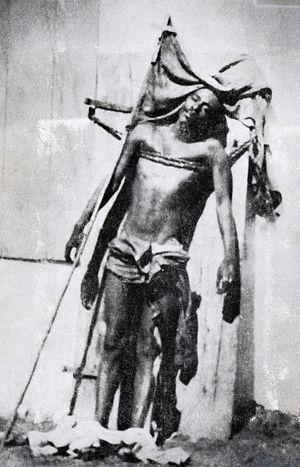
Corps de Charlemagne Péralte
François Borgia Charlemagne Péralte fut un révolutionnaire nationaliste haïtien et chef du mouvement Cacos, opposé à l'occupation d'Haïti par les États-Unis, capturé et exécuté par l'armée américaine près de Grande-Rivière-du-Nord.